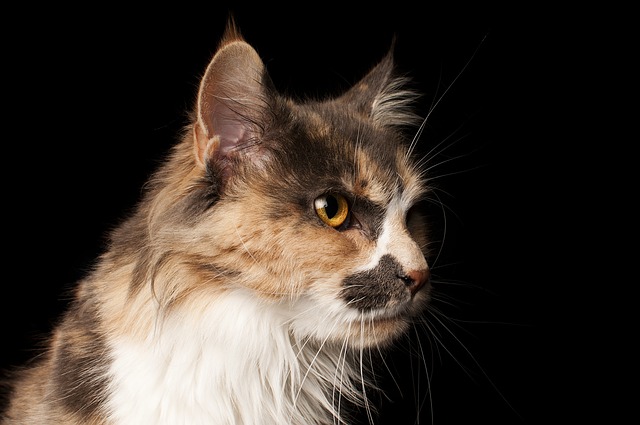
Label: gatto